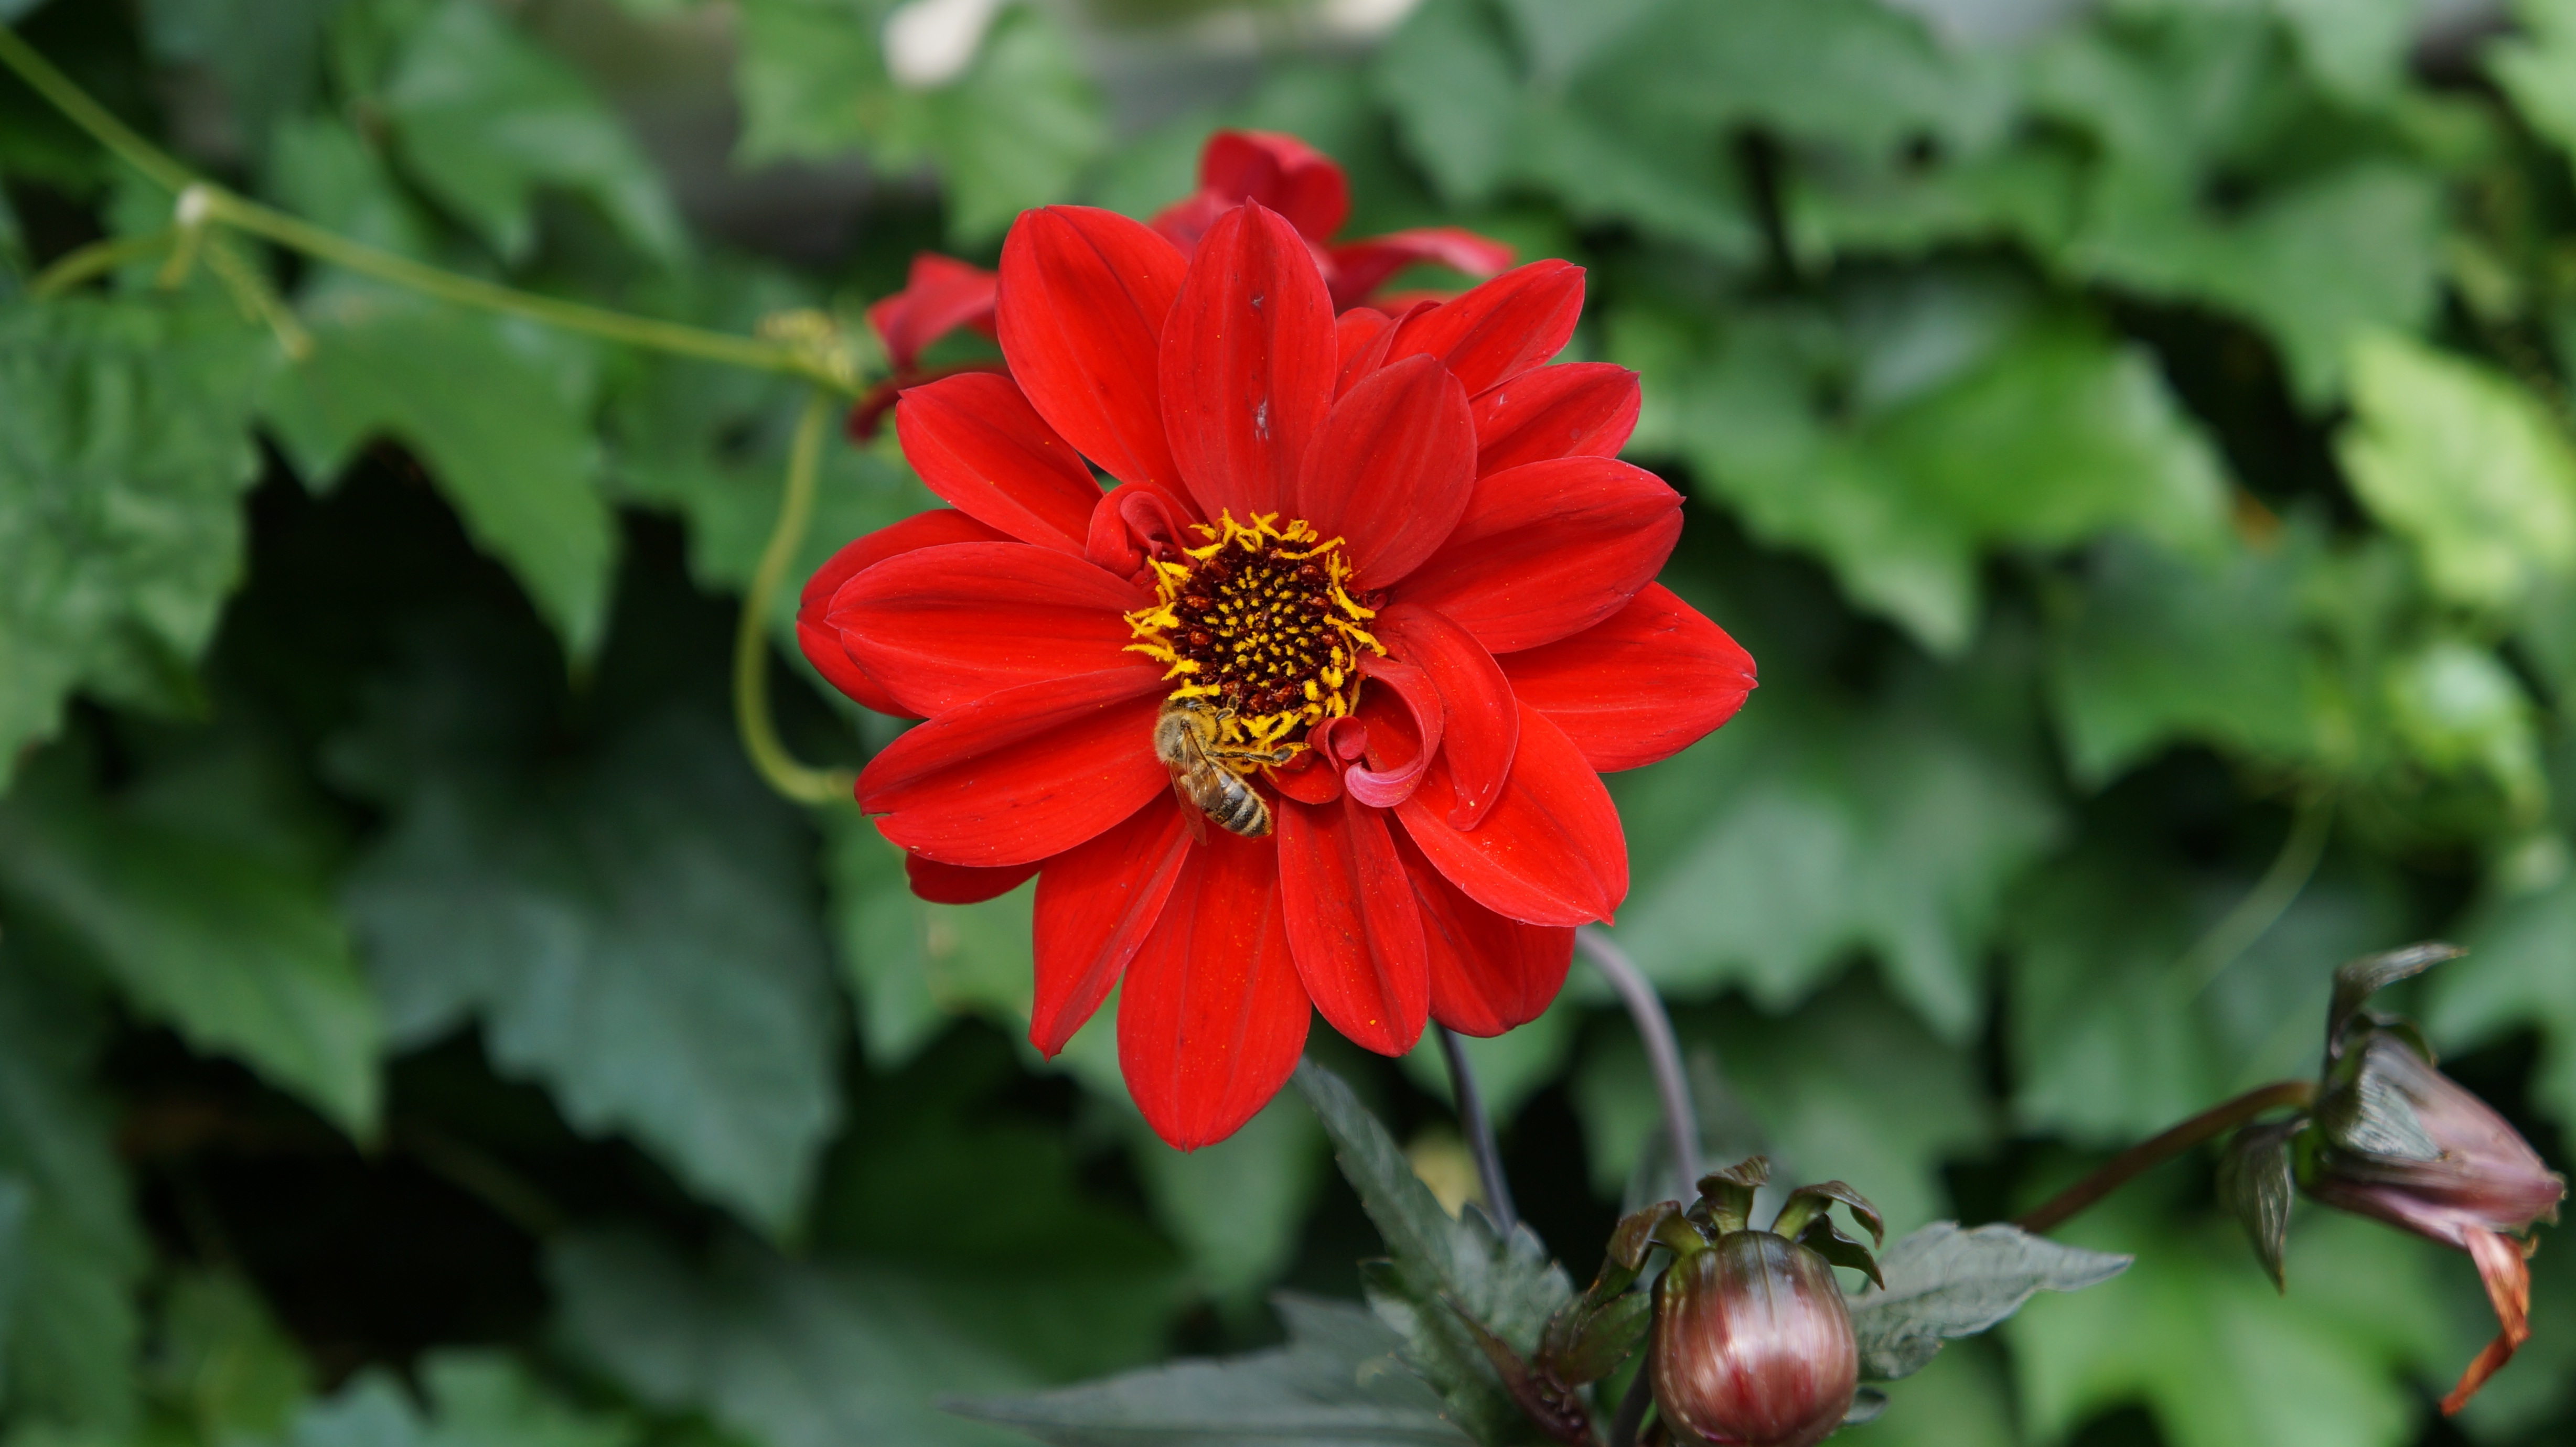
nature, blossom, plant, flower, petal, bloom, animal, pollen, insect, botany, flora, dahlia, bee, macro photography, flowering plant, daisy family, annual plant, land plant, garden cosmos